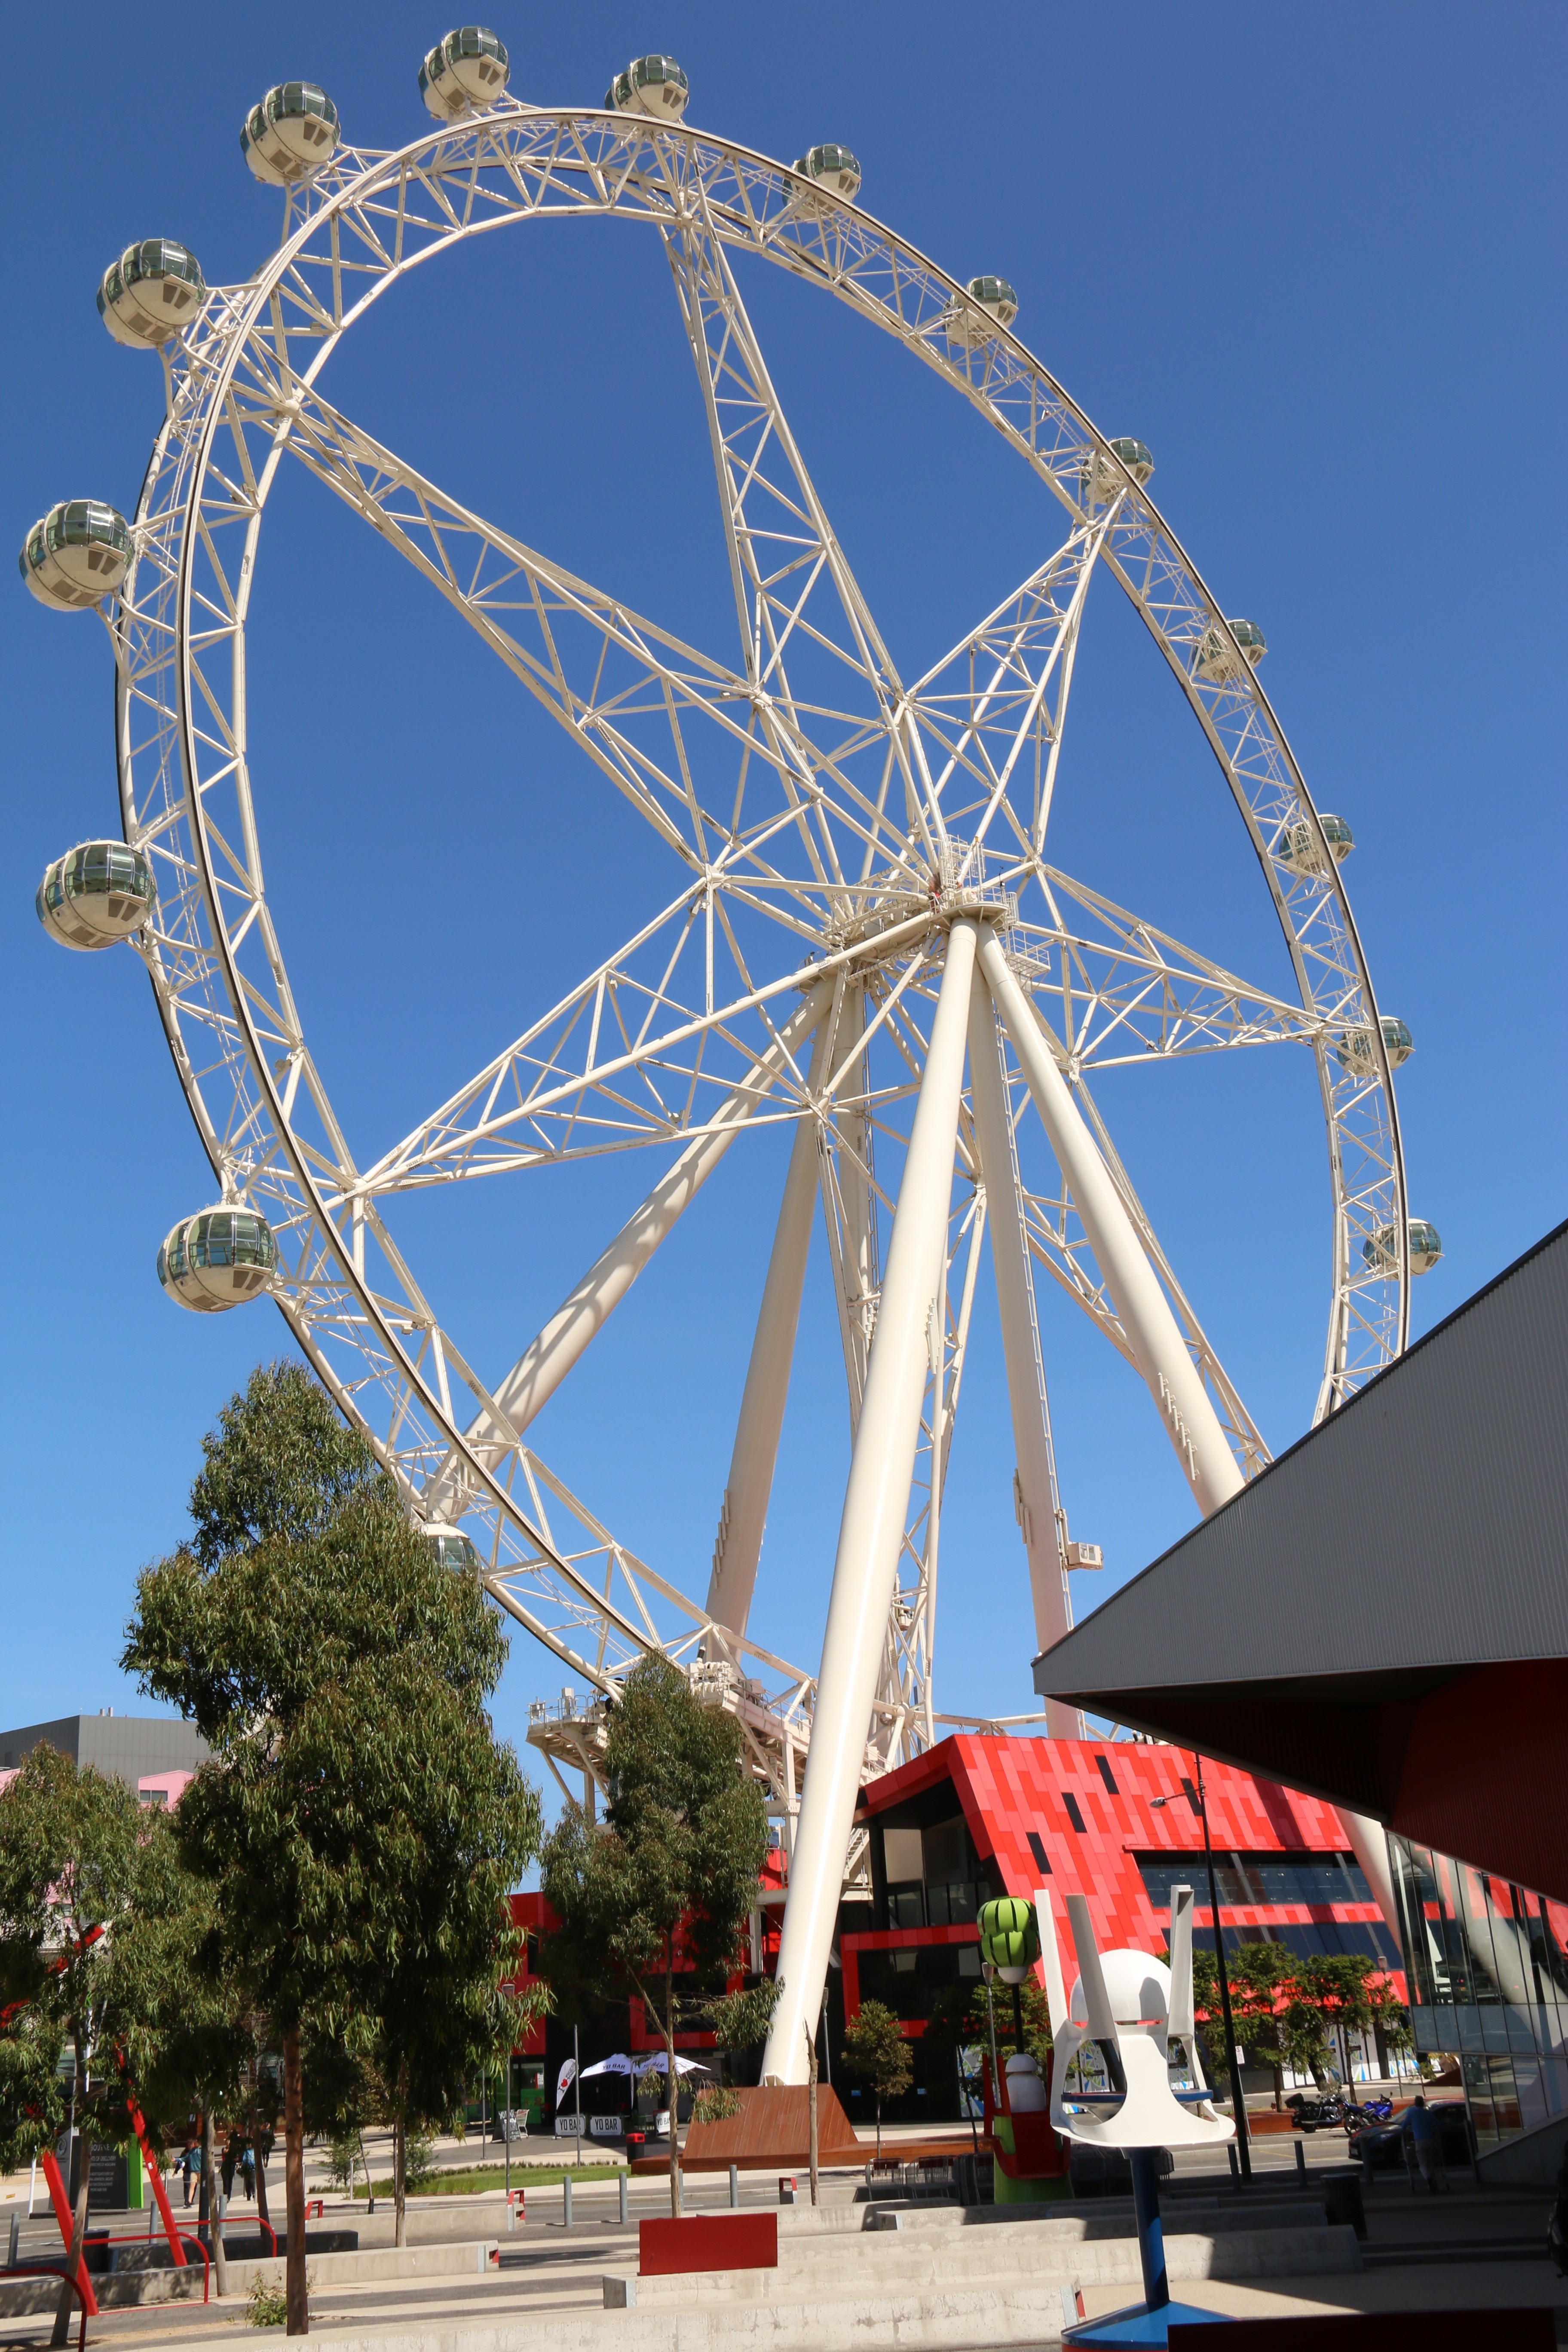
recreation, ferris wheel, amusement park, park, london eye, landmark, big wheel, capsule, australia, tourist attraction, fair, ferries wheel, singapore flyer, ferry wheel, amusement ride, outdoor recreation, melbourne star